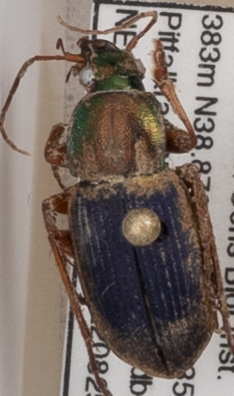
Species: Chlaenius emarginatus
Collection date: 2022-08-25
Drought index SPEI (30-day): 1.082
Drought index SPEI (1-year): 0.9
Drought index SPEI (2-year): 0.8